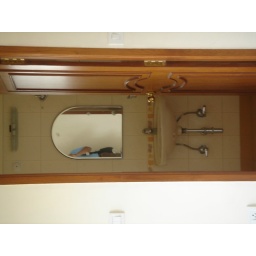
Bathroom in ground floor bed room